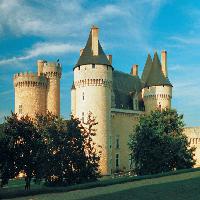
Weather: sun or clear